Cutch State Railway

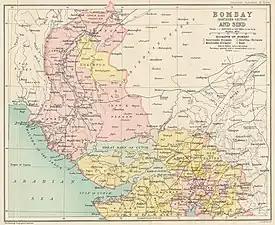
The 1909 map of Bombay Presidency shows Cutch State Railway line linking Bhuj to Tuna via Anjar. Other additions to Railway, made later, are obviously, not there.

Cutch State Railway (CSR) was an isolated narrow gauge railway in Cutch State, one of the princely states allied to Britain in India.